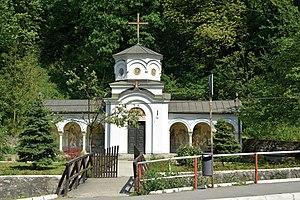
Le monastère de Rakovica est un monastère orthodoxe serbe situé à Belgrade, la capitale de la Serbie, et dans la municipalité urbaine de Rakovica. Il relève de l'archevêché de Belgrade-Karlovci et est dédicacé aux archanges Saint Michel et Saint Gabriel. En raison de son importance, il est inscrit sur la liste des monuments culturels de grande importance de la République de Serbie ; le monastère et son site sont également classés parmi les biens culturels de la Ville de Belgrade.